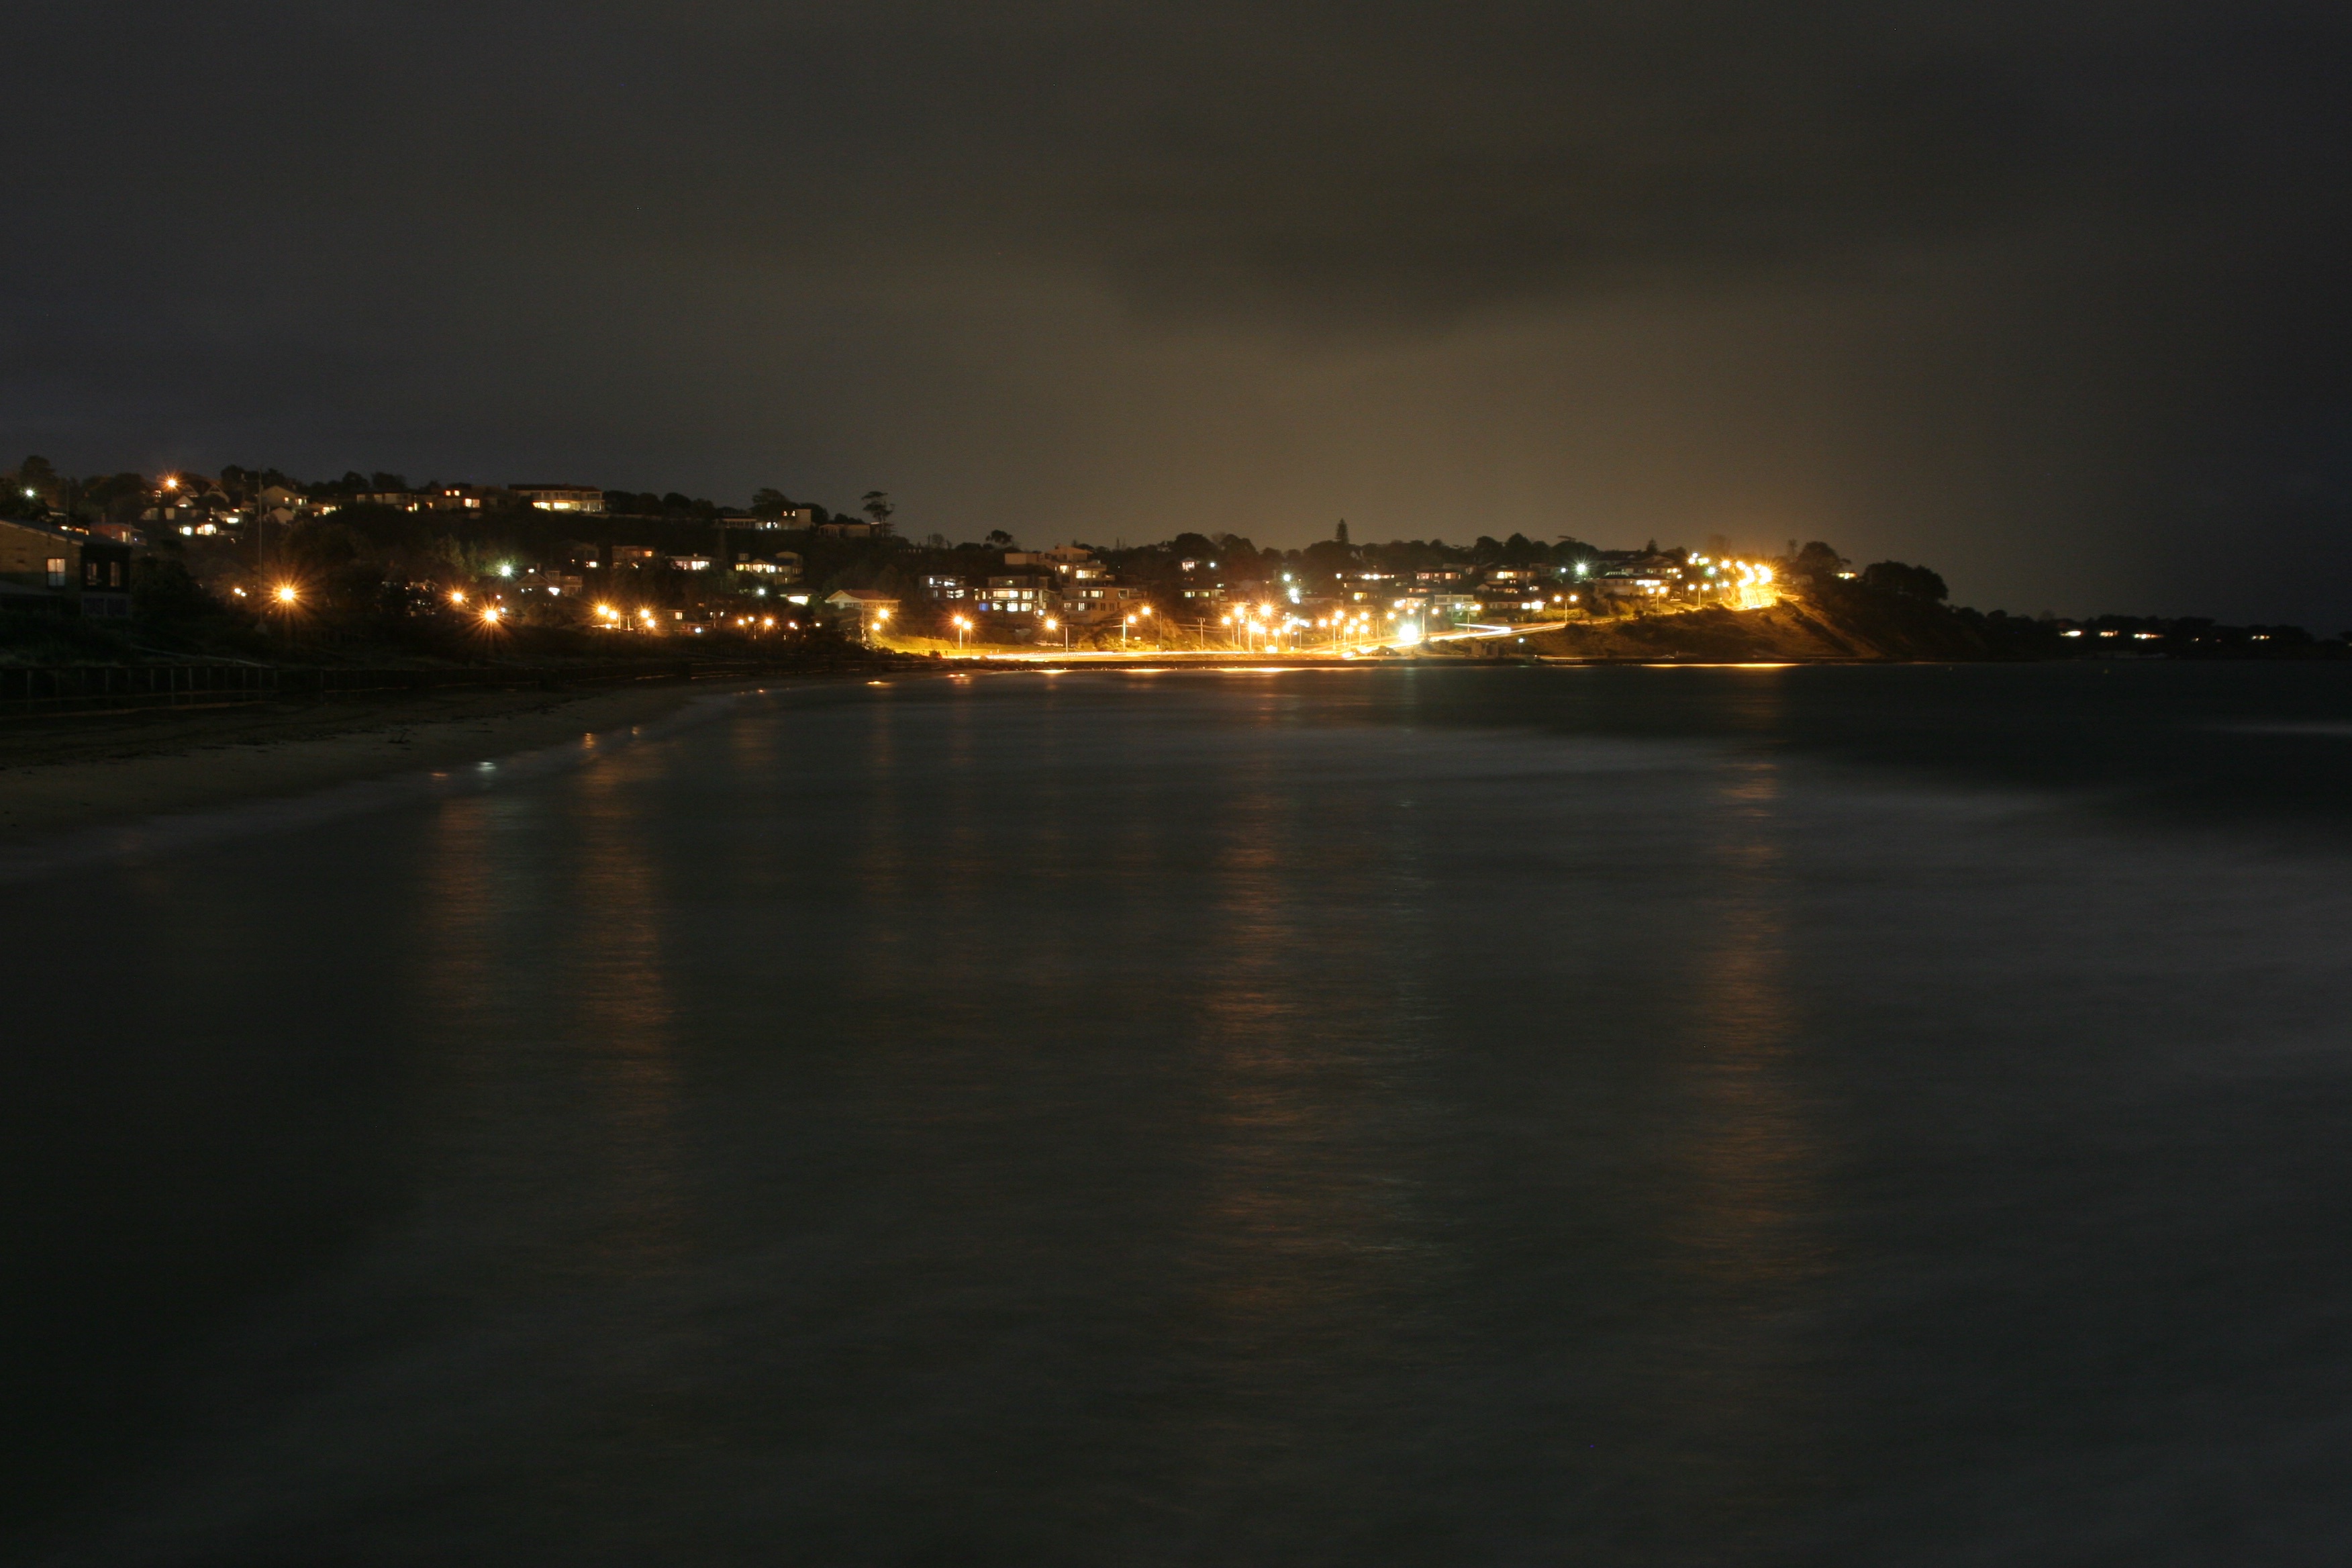
sea, coast, ocean, horizon, light, sunset, night, wave, dawn, dusk, evening, reflection, bay, darkness